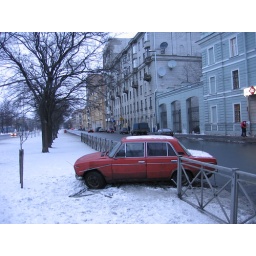
A car apparently crashed into a fence near my apartment